Modibo Maïga

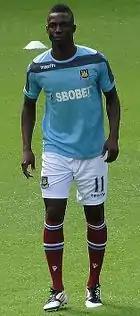
text-top

On 18 July 2012, after playing out the remainder of the 2011–12 season with Sochaux, Maïga signed on a four-year contract with an option for a further two years, at an undisclosed fee. Maïga made his debut for West Ham on 18 August 2012, coming on as an 81st-minute substitute for Carlton Cole in a 1–0 home win against Aston Villa.